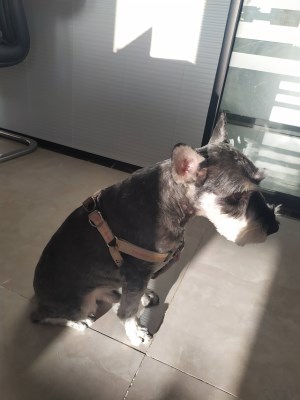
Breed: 2342-n000102-miniature_schnauzer